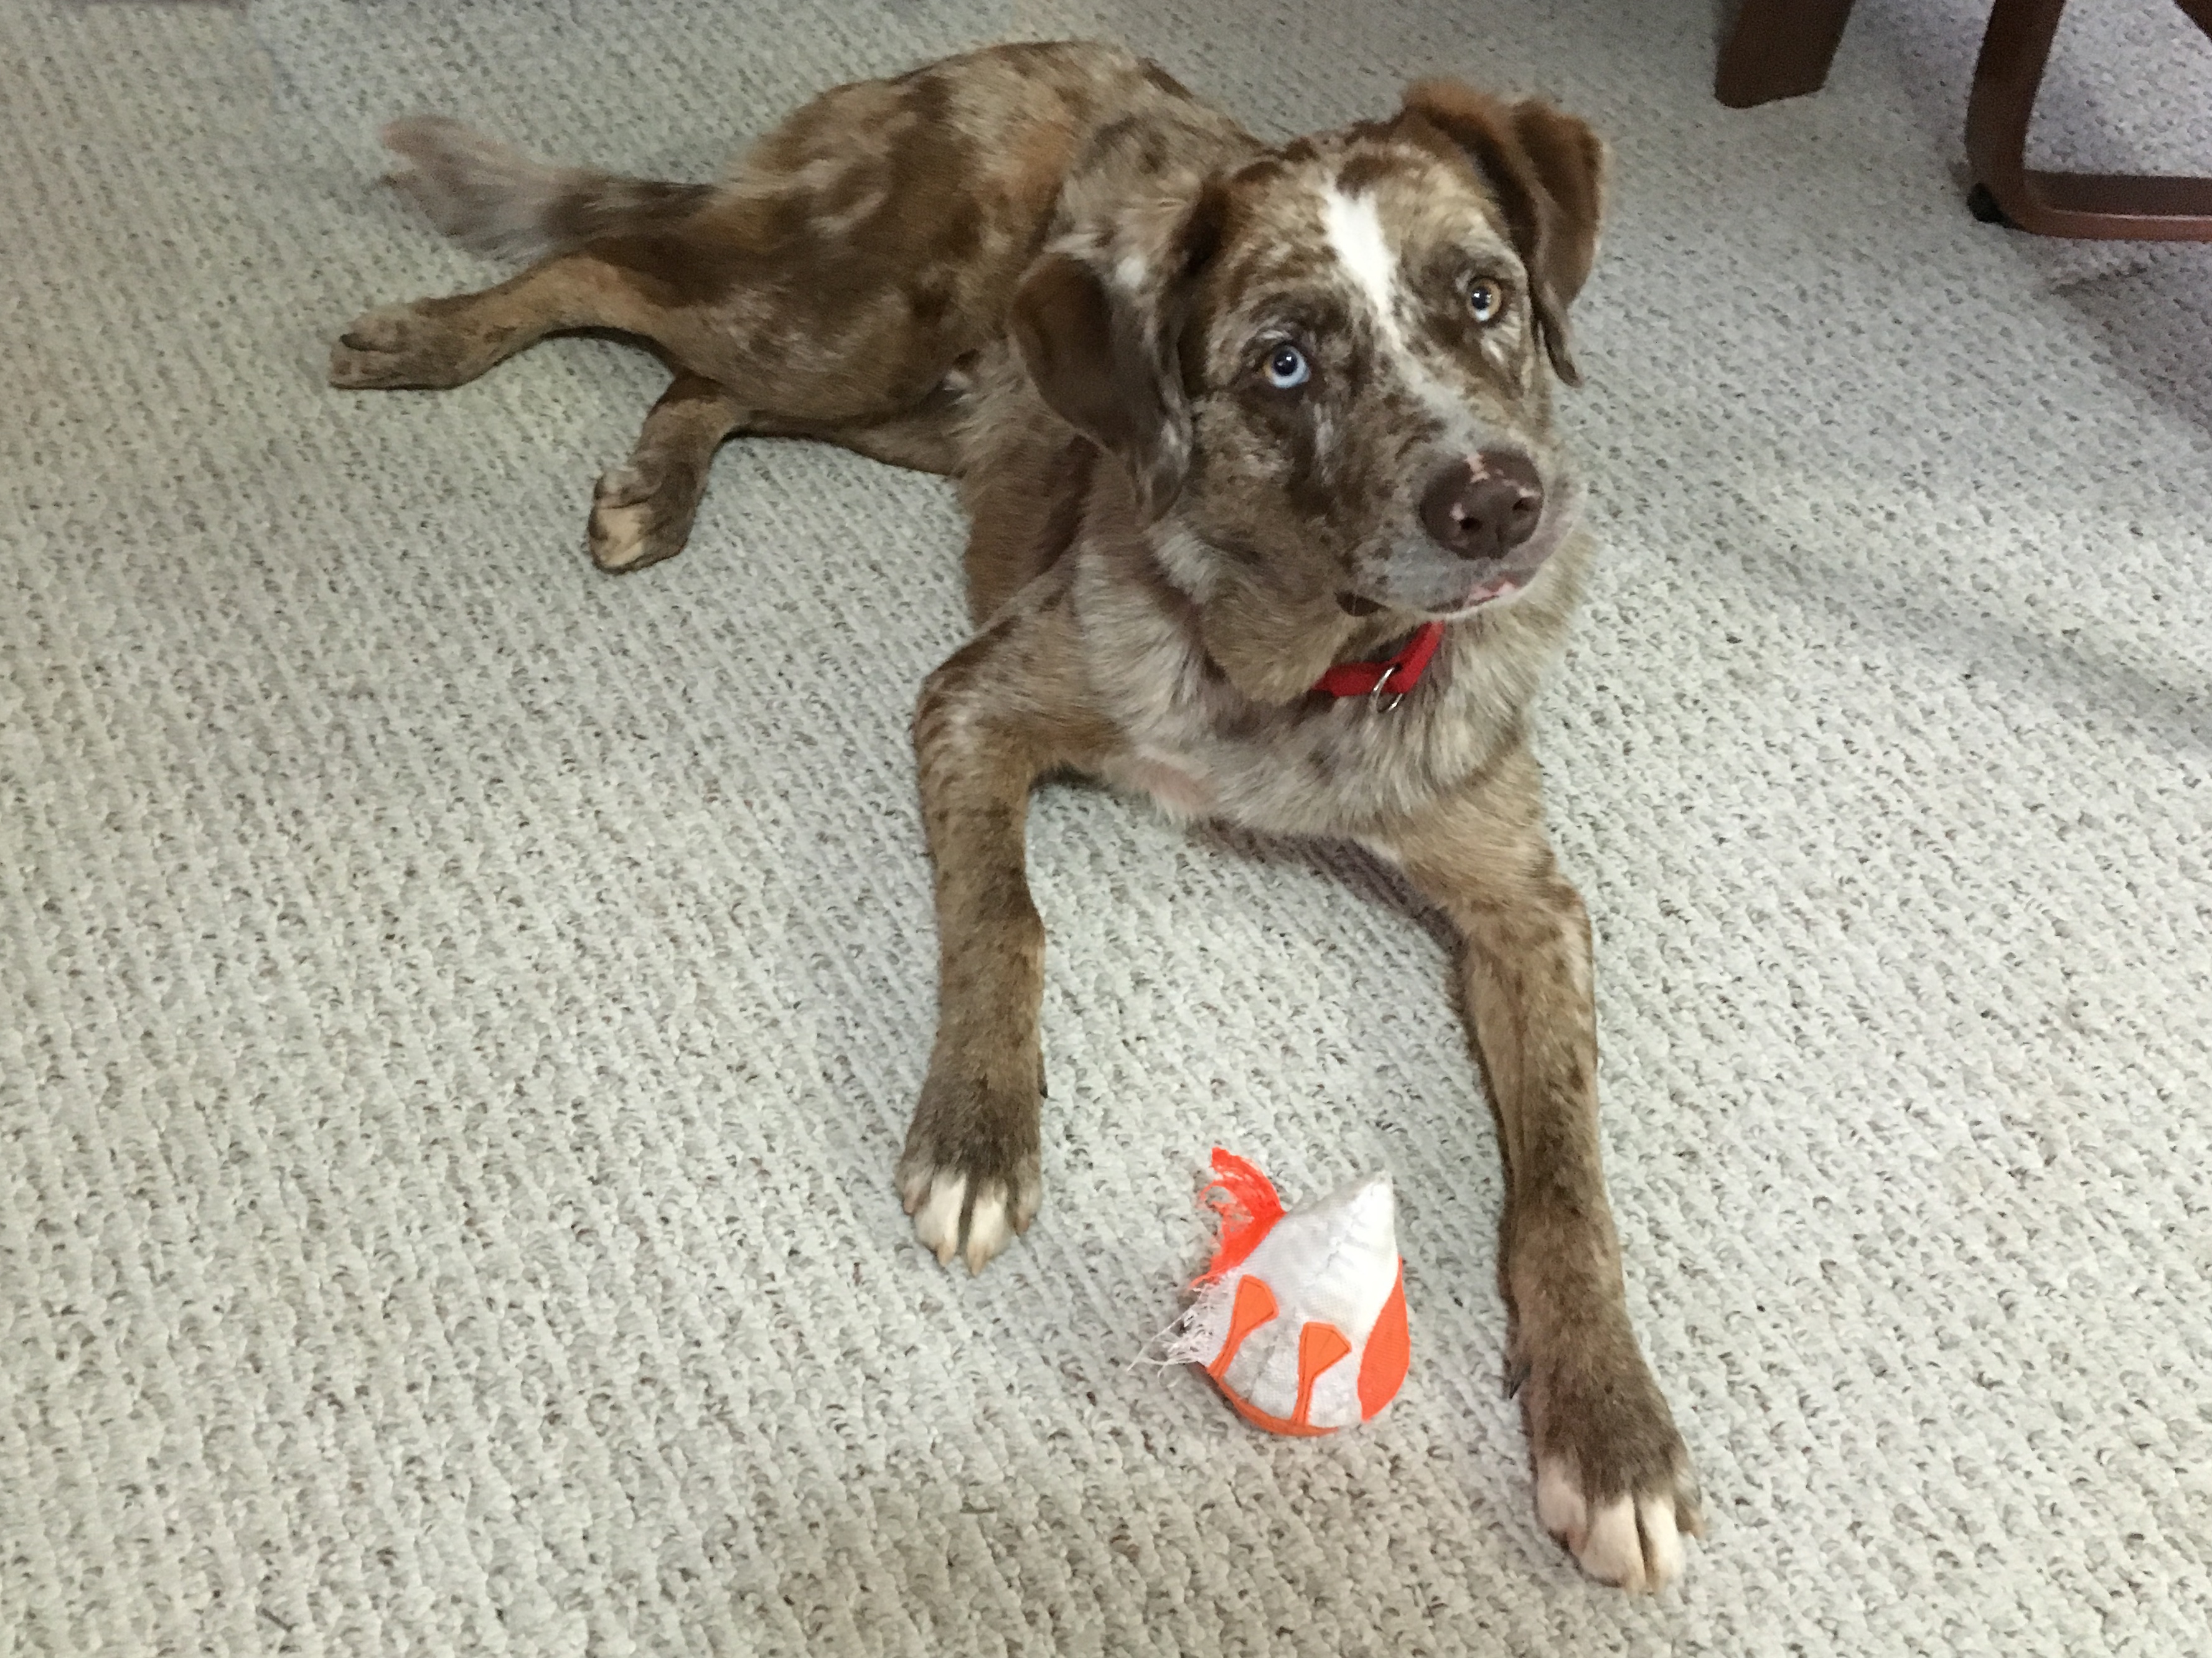
puppy, dog, mammal, vertebrate, felix, dog breed, street dog, dog like mammal, dog crossbreeds